May

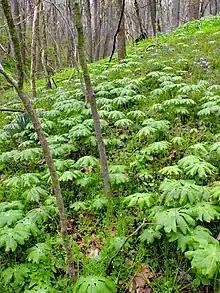
May apples blooming. Common name given due to the plant's tendency to bloom in the month of May.

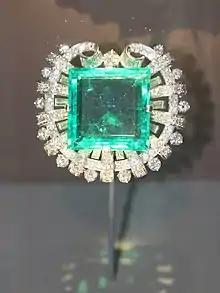
Emerald brooch

Eta Aquariids meteor shower appears in May. It is visible from about April 21 to about May 20 each year with peak activity on or around May 6. The Arietids shower from May 22 – July 2, and peaks on June 7. The Virginids also shower at various dates in May.